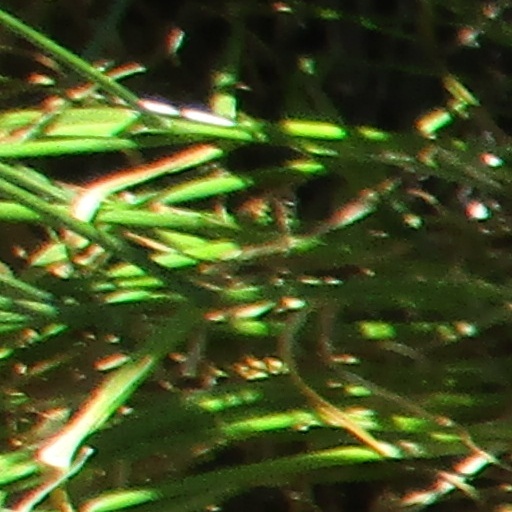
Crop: wheat